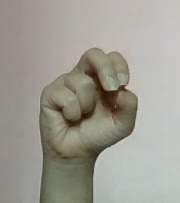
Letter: gaaf